The Empress of China

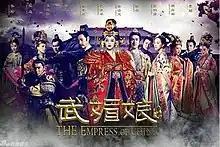
Official poster

The Empress of China is a 2014 Chinese television series based on events in the 7th and 8th-century Tang dynasty, starring producer Fan Bingbing as the titular character Wu Zetian—the only female emperor (empress regnant) in Chinese history.